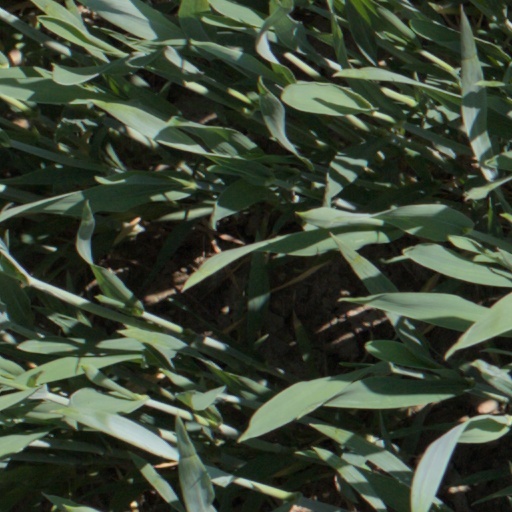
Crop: wheat